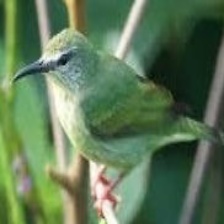
Species: RED LEGGED HONEYCREEPER
Scientific name: CYANERPES CYANEUS